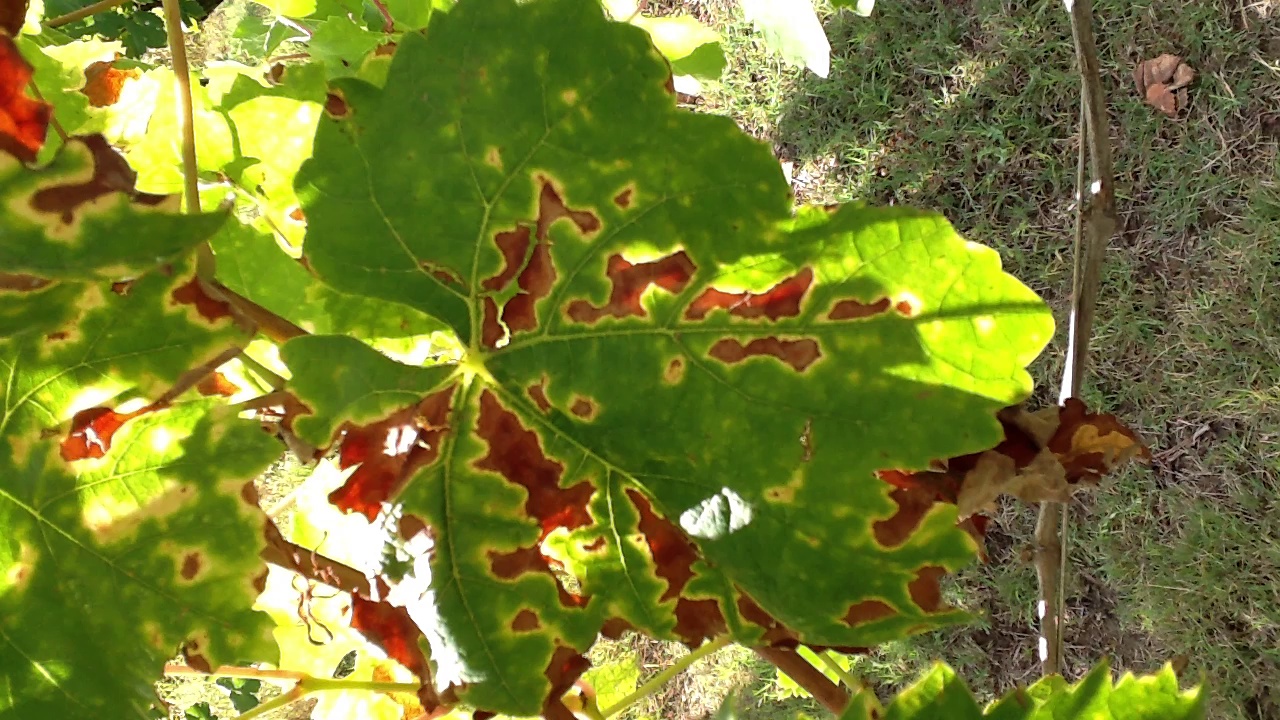
Label: esca